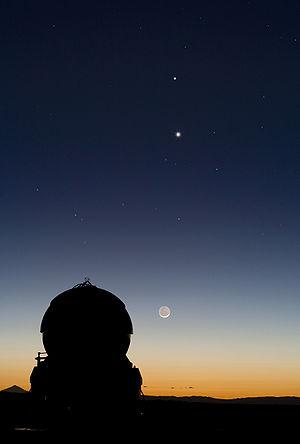
Conjonction de Mercure et Vénus, alignés au dessus de la Lune, vue depuis l'observatoire du Cerro Paranal. Bahasa Indonesia: Konjungsi Merkurius dan Venus, lurus tepat di atas Bulan, dekat Observatorium Paranal. Basa Sunda: Konjungsi Mérkurius jeung Vénus, lempeng luhureun Bulan, deukeut Observatorium Paranal.